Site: brandenburg
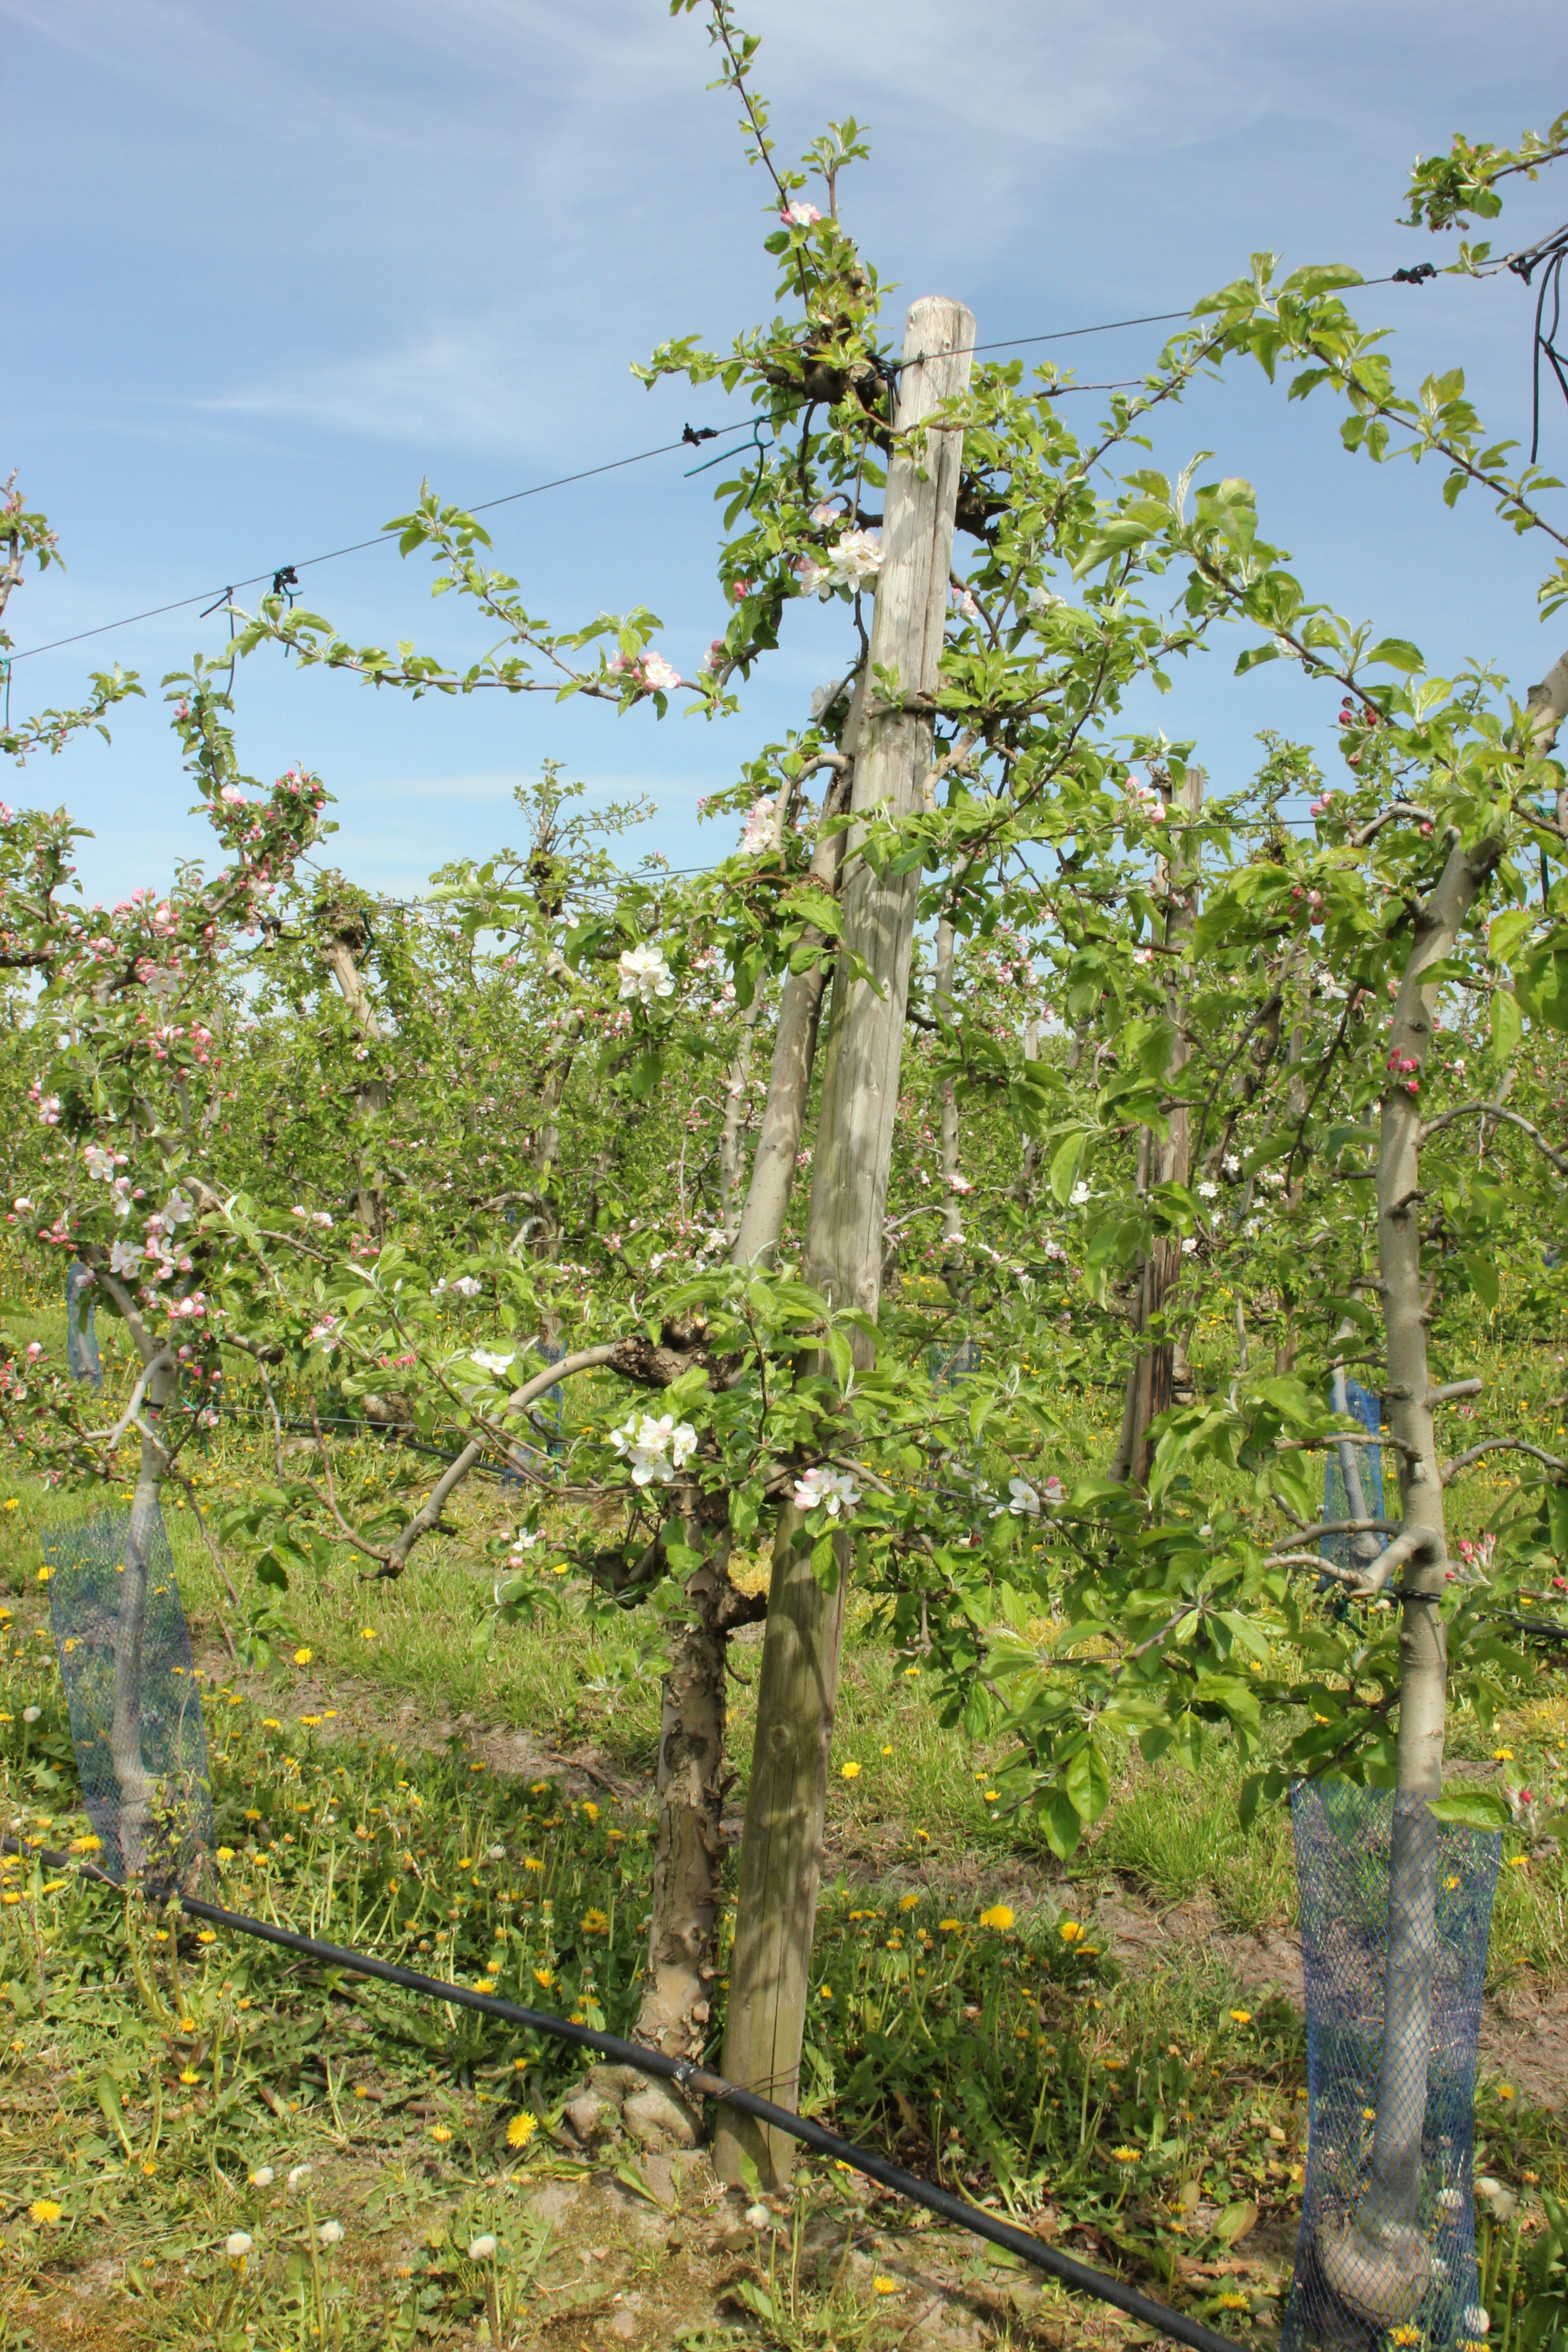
Growth stage (BBCH 60): Flowering